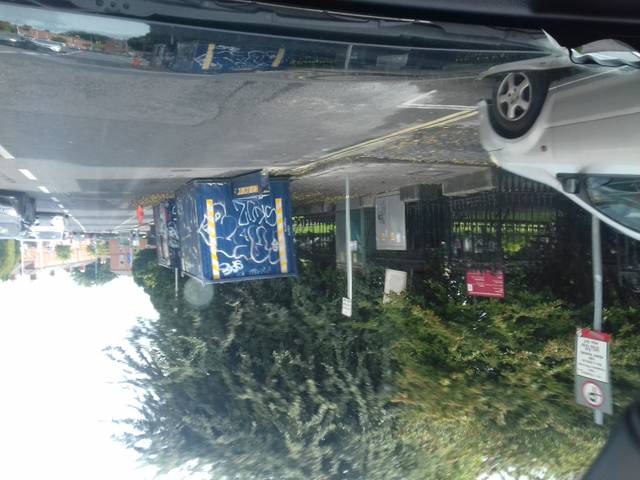
Region: Ireland
Coordinates: 53.359, -6.268